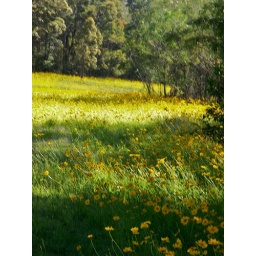
Carpets of yellow along the roads leading to Blue Mountain. I came upon this field on the way to Warragamba Dam.